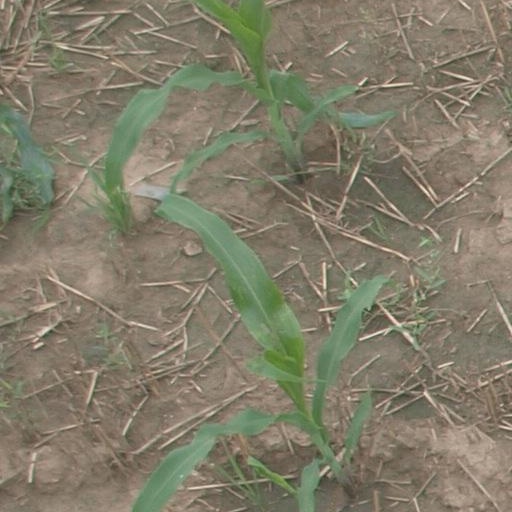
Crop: maize; corn